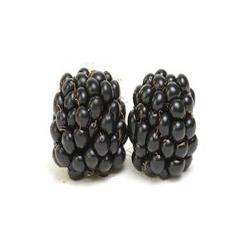
Label: Blackberry